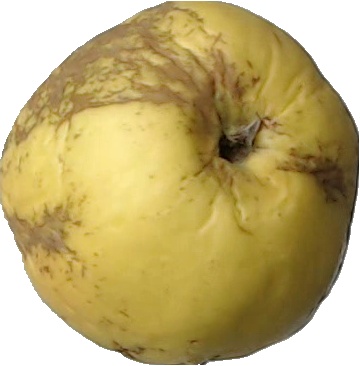
Label: apple_golden_1